Superman and Lois Lane

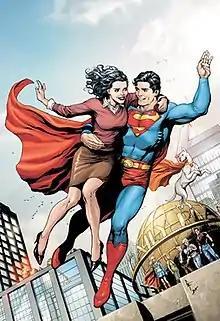
Art by Gary Frank

Superman and Lois Lane are a fictional couple. Created by writer Jerry Siegel and artist Joe Shuster, both characters, including Superman's alter ego Clark Kent, first appeared in DC Comics' "Action Comics" #1 in 1938. They have remained in a complicated relationship ever since. A supercouple and the first superhero comic book romance, they are among the best-known fictional couples and have appeared in multiple media adaptations.